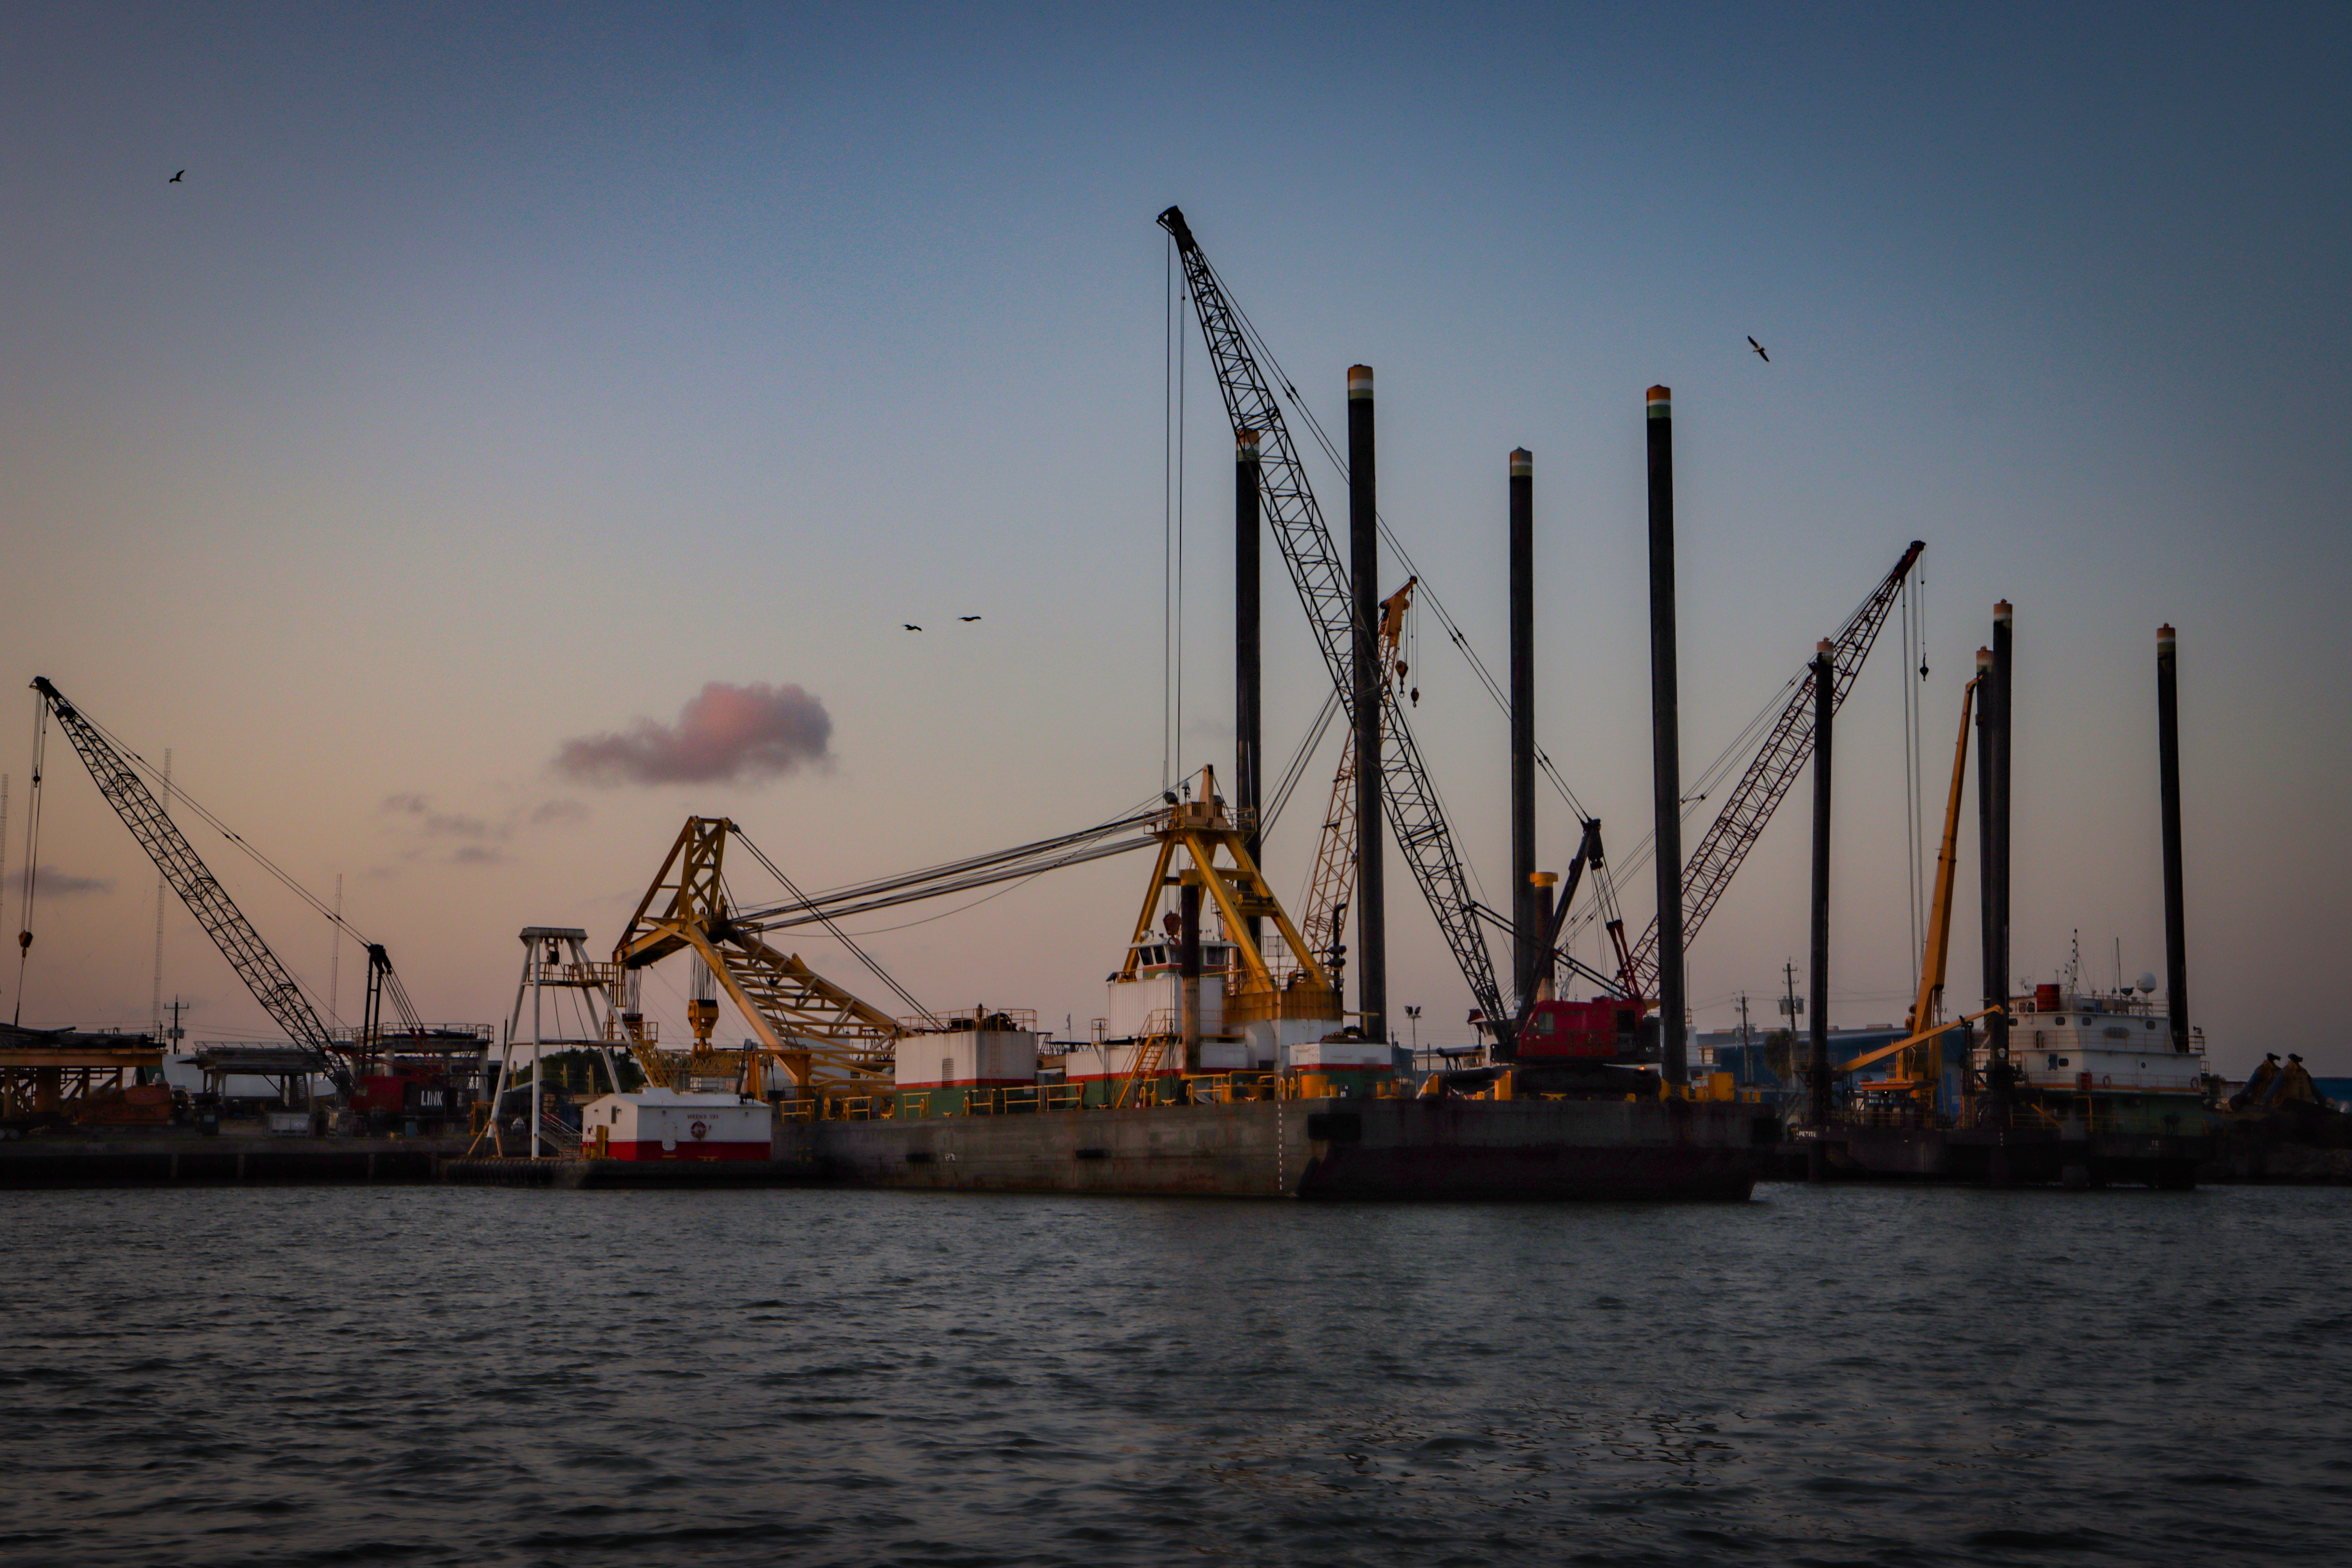
galveston, sunset, sky, water, outdoors, ship, boat, industry, watercraft, body of water, crane, vehicle, harbor, machine, offshore drilling, port, construction equipment, cloud, dock, channel, crane vessel floating, evening, cargo ship, city, drilling rig, metal, lake, engineering, water transportation, construction, horizon, building, freight transport, sea